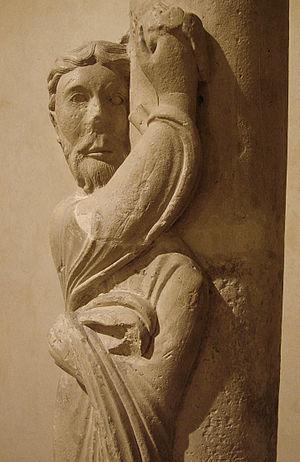
Statue-colonne de prophète tenant un phyactère du cloître de Notre-Dame-en-Vaux, 12ème siècle. Ce cloître roman, détruit en 1759, a été en partie reconstitué à partir des fragments retrouvés. Musée du cloître de Notre-Dame-en-Vaux, Châlons en Champagne (51), France.
La Champagne-Ardenne est une ancienne région administrative du Nord-Est de la France, ayant existé ensuite comme collectivité territoriale de 1982 à 2015 ; elle a fusionné le 1ᵉʳ janvier 2016 avec l'Alsace et la Lorraine pour former la nouvelle région Grand Est.
Le musée du cloître de Notre-Dame-en-Vaux est un musée d'art sacré de Châlons-en-Champagne sis rue Nicolas Durand.
Châlons-en-Champagne, anciennement Châlons-sur-Marne, est une commune française, préfecture du département de la Marne, en région Grand Est. Elle était également le chef-lieu de l'ancienne région Champagne-Ardenne jusqu'à sa fusion avec l'Alsace et la Lorraine le 1ᵉʳ janvier 2016. Châlons a toutefois conservé un hôtel de région.